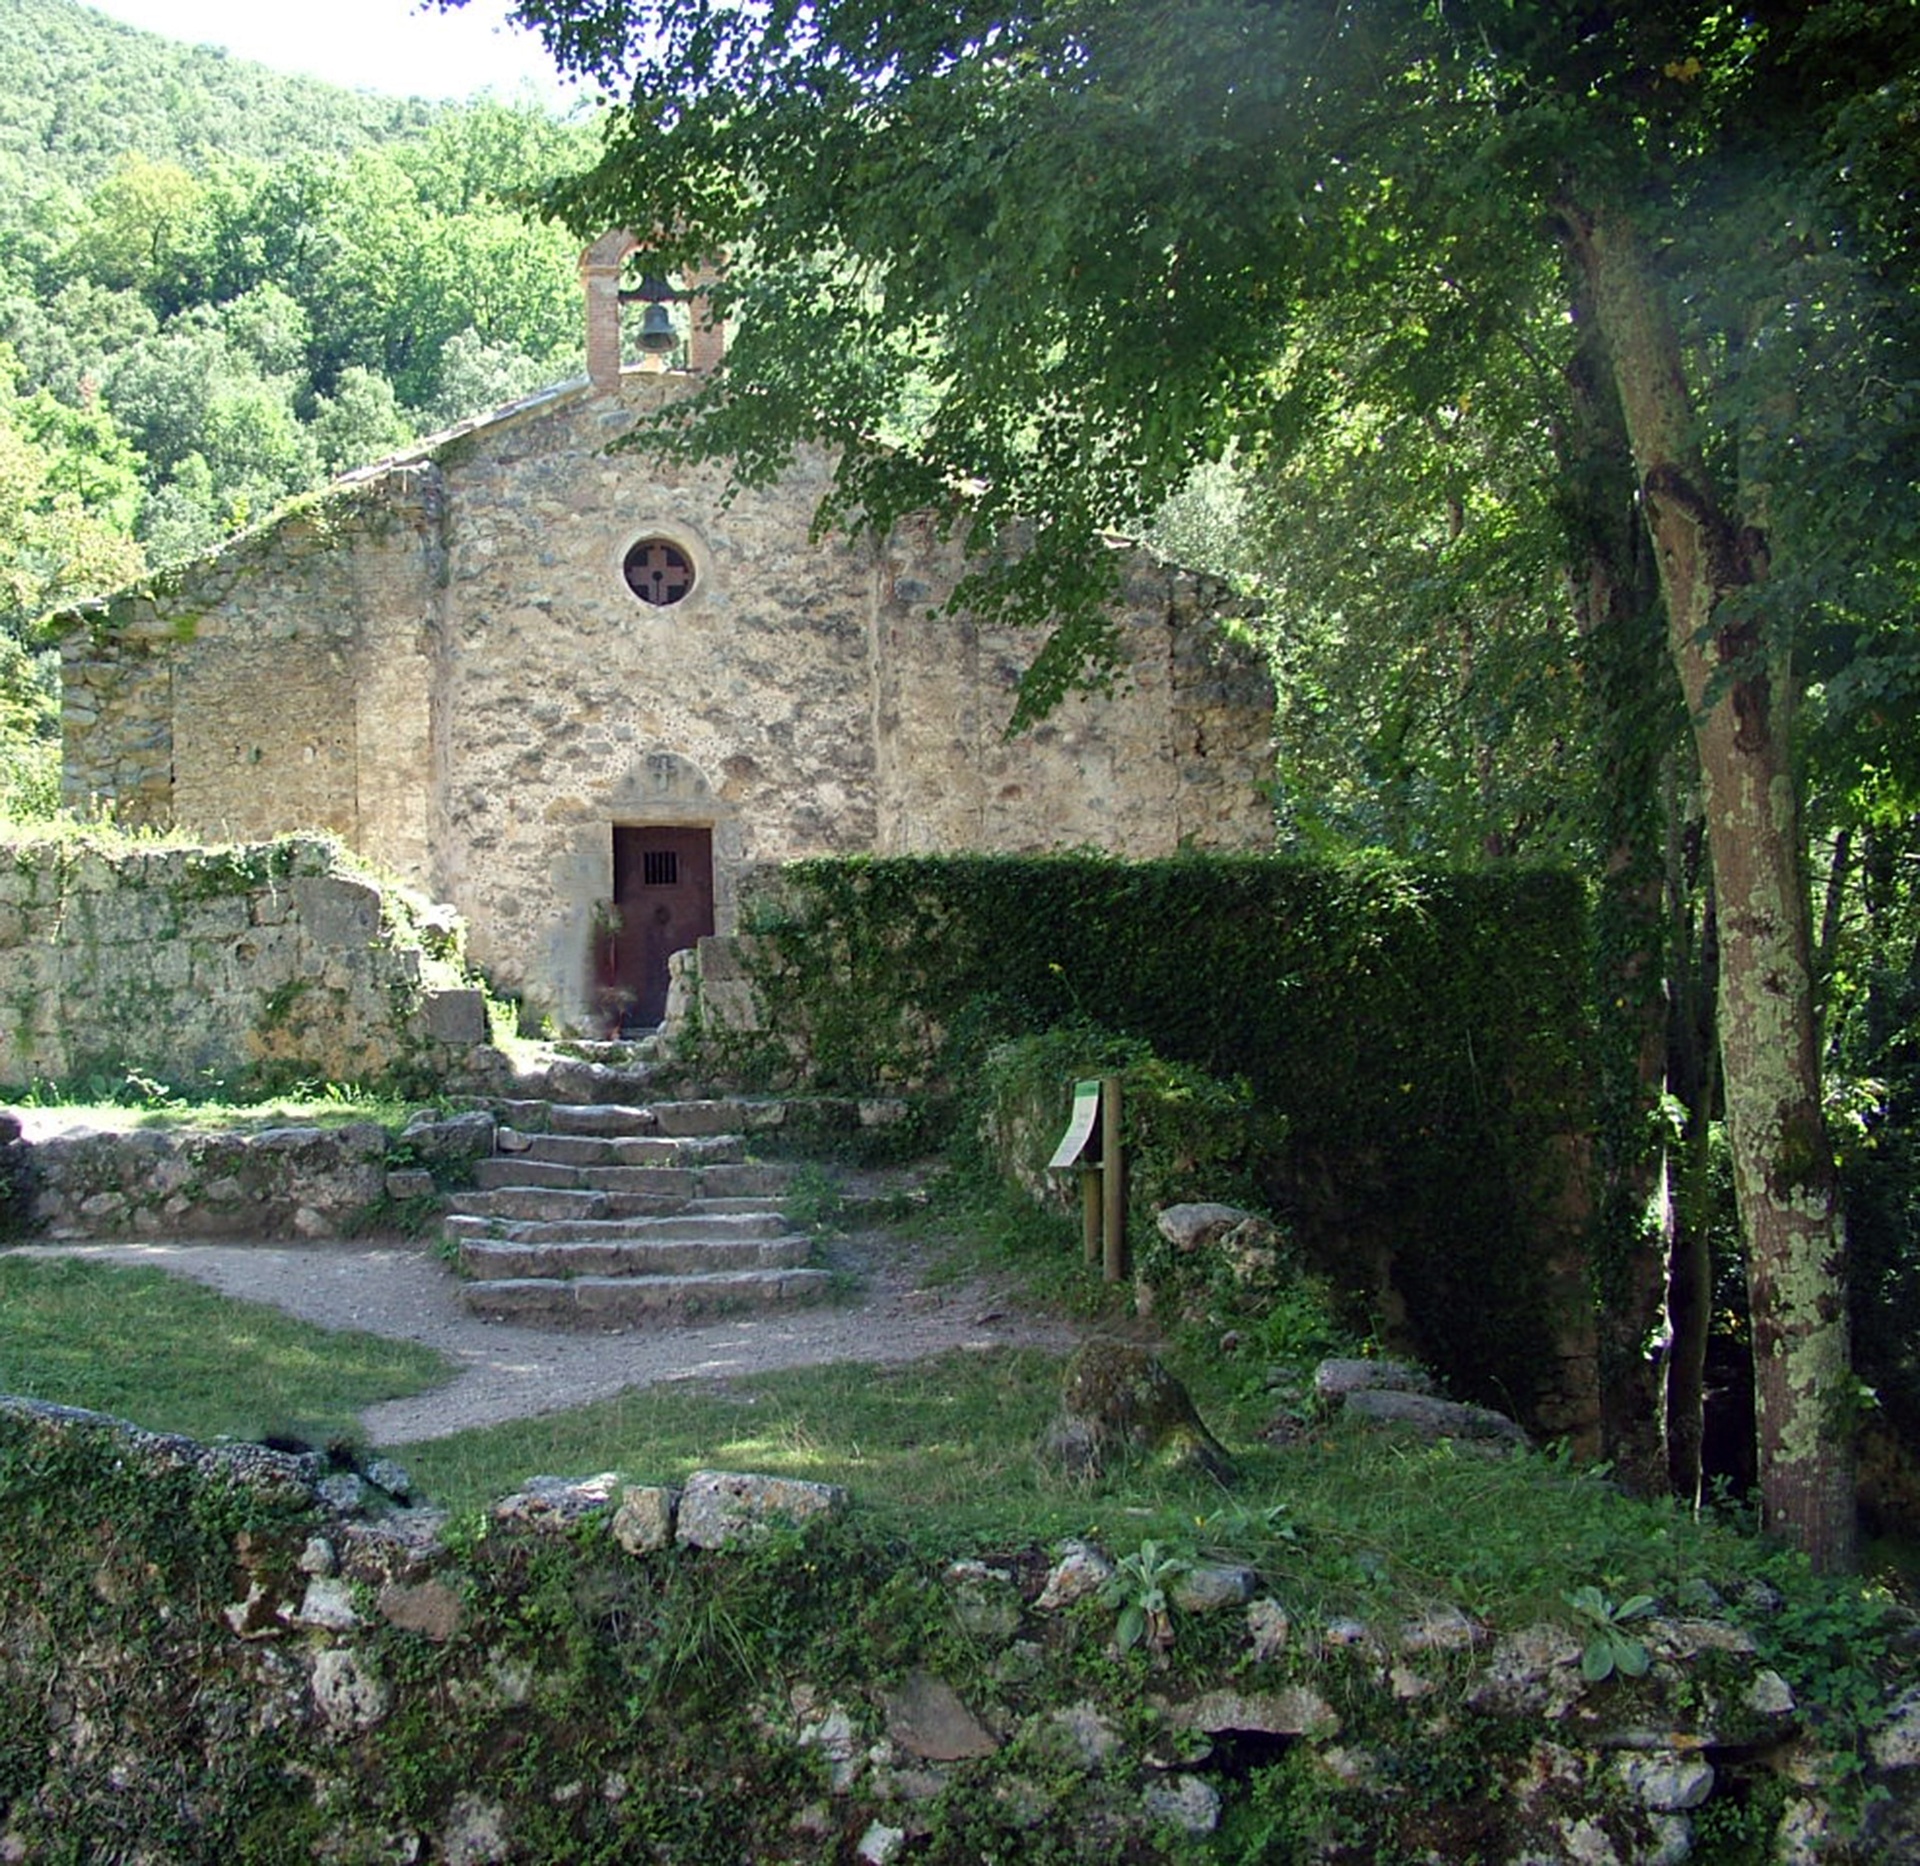
landscape, tree, nature, forest, path, walking, mountain, hiking, trail, house, texture, building, trunk, old, rustic, village, walk, rural, green, autumn, park, old building, mountain road, trees, leaves, ruins, farmhouse, catalunya, catalonia, historical, pedra, gateway, rural area, bed and breakfast